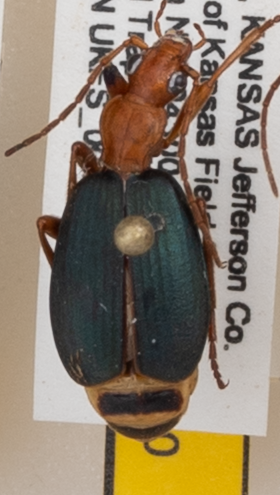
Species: Brachinus alternans
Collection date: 2020-08-05
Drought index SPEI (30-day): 1.038
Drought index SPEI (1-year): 1.348
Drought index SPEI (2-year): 2.09